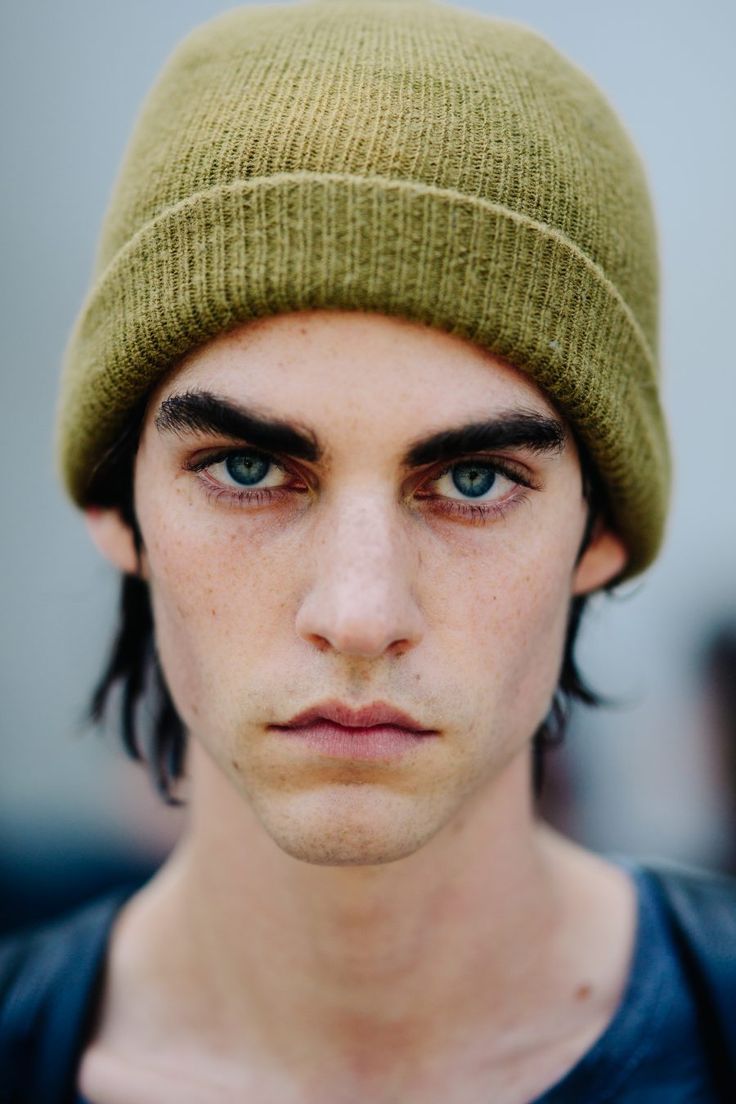
Gender: men